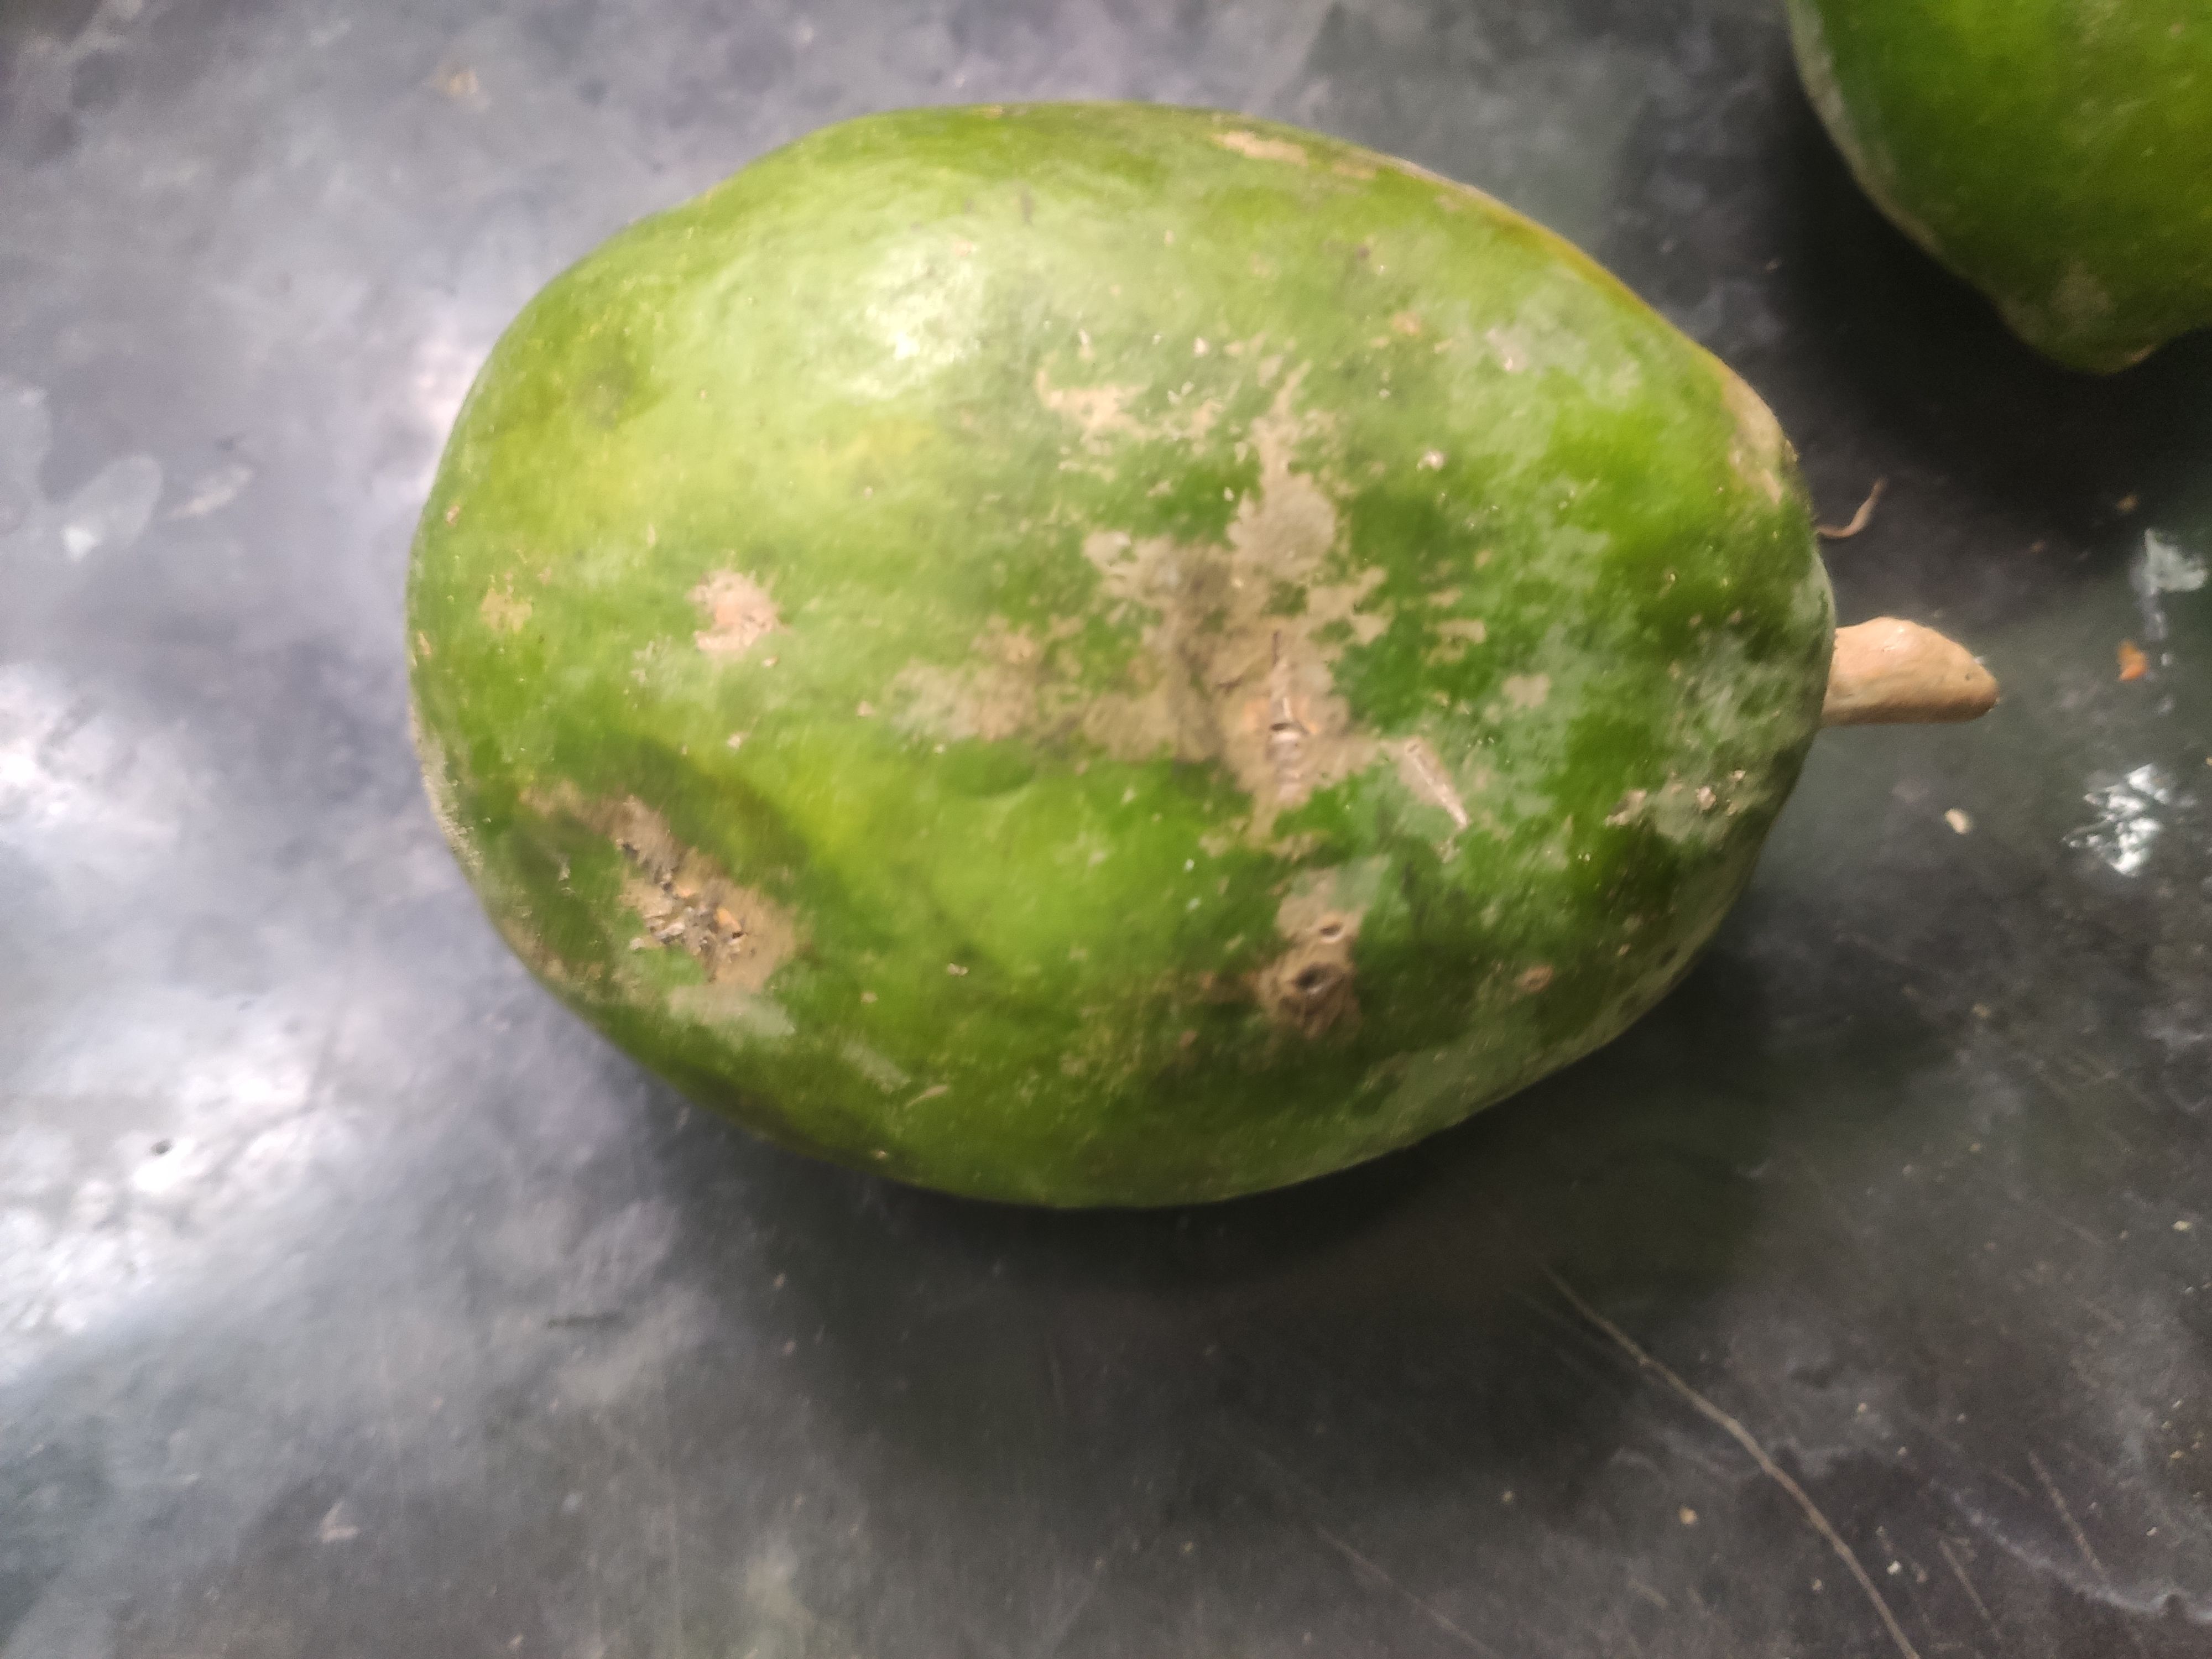
Fruit: papayas
Grade: 1st-grade